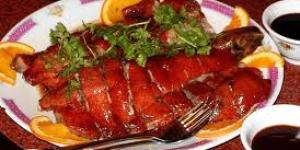
pato lacado a la pekinesa 1 formula